Meszlen

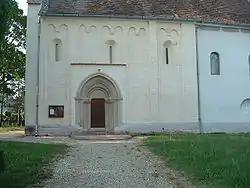
The Árpád age church of Meszlen with romanesque architectural details

The village has a church from the Árpád age, dated to the 13th century on the basis of architectural style elements, and which was mentioned in charter in 1430. In the 15th century the landowner was the Meszlényi family. In 1592 the church became the property of the Reformed Church. It was also the place of the county council and local parliament in 1598 and 1599. In the 18th century the Roman Catholic Church took back the church.